Vital Borkelmans

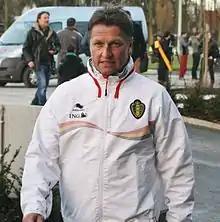
Borkelmans with Belgium in 2013.

Vital Philomene Borkelmans (born 10 June 1963) is a Belgian football coach and a former left fullback who mainly played for Club Brugge (350 matches with that club), in the Belgian First Division.